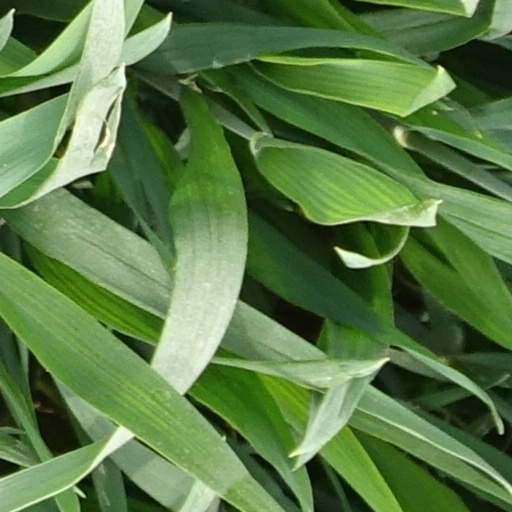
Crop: wheat